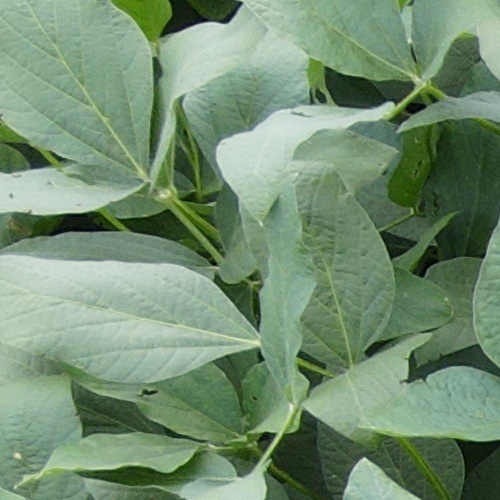
Label: Caterpillar